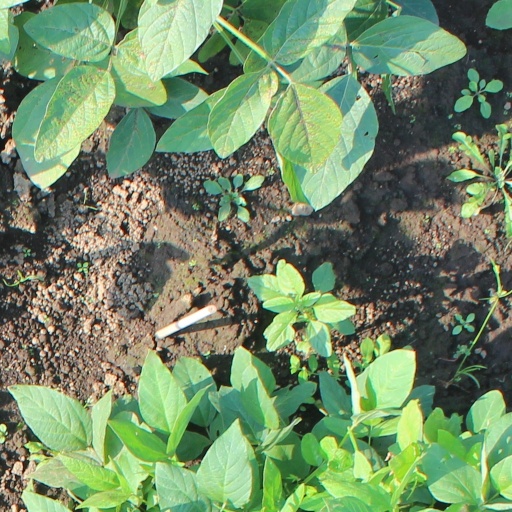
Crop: soybean